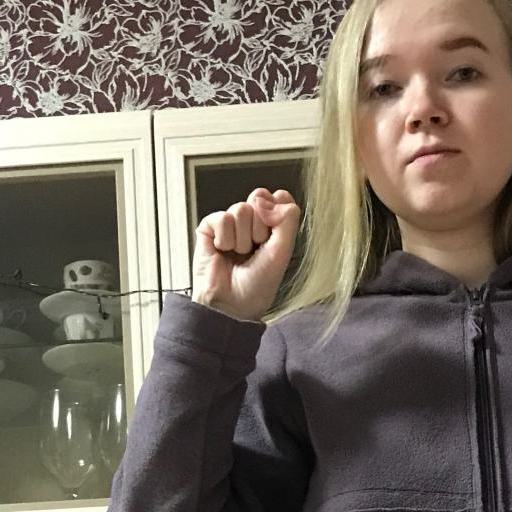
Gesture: fist